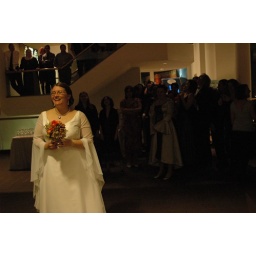
Getting my game face on so that I toss the bouquet and don't hit myself in the head.